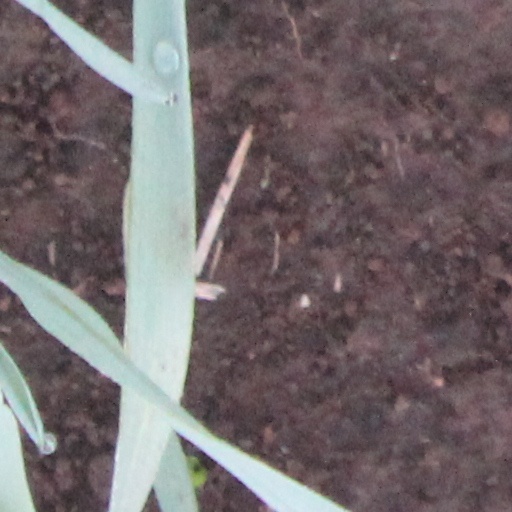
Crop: wheat